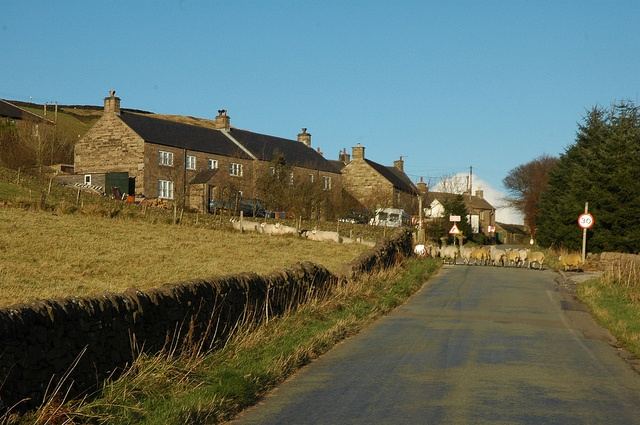
A herd of sheep are moving off the road and up the hill.
Herd of sheep blocks the road up ahead at the street sign
A building with a parking lot has a field across the street.
a very big space of land with a huge building sitting on it
There is no picture to provide a caption for.